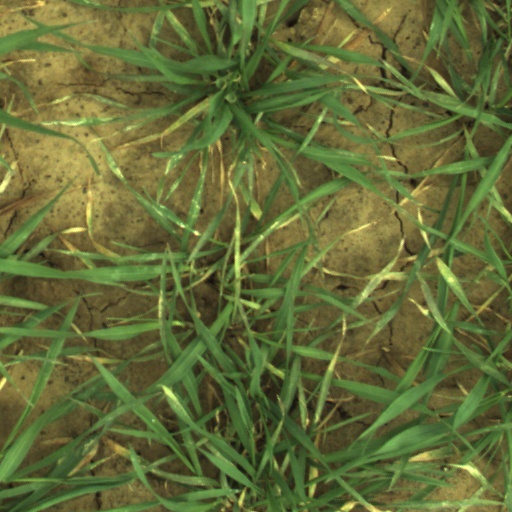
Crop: wheat